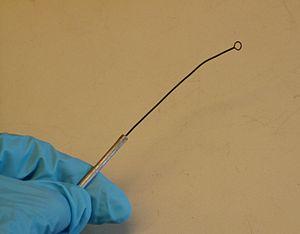
L'isolement est une technique qui permet de séparer les bactéries d'un échantillon. L'isolement permet d'obtenir des colonies différentes, espacées les unes des autres. On cherche à isoler les différentes cellules de l'échantillon, chaque cellule isolée étant alors potentiellement susceptible de conduire à une colonie. L'isolement permet d'observer les colonies. Pour ce faire, on utilise une anse de platine. Cet instrument est stérilisé entre chaque utilisation.